Issoudun Aerodrome

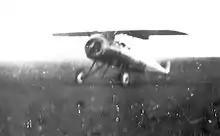
Morane rouleur high-speed taxiing trainer on Field 1

The 3d AIC at Issoudun was initially to be merely a “refresher course” for American pursuit pilots arriving in France, prior to being sent to the front. The intent was for the American pilots, having already received advance training in the United States, to become acquainted with the current tactics and aircraft being used at the front.